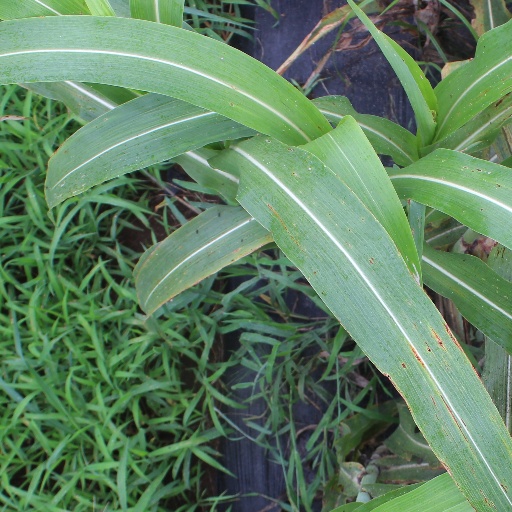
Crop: sorghum